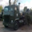
Label: truck